Gabe Klein

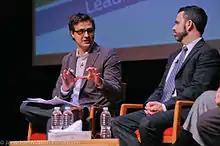
MSNBC's Chris Hayes (Left) with Chicago DOT Commissioner Gabe Klein (Right)

Gabe Klein is a government official, urban planner, entrepreneur, and an investor specializing in sustainability and transportation.